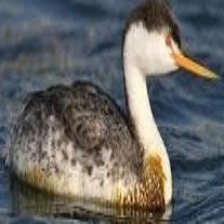
Species: CLARKS GREBE
Scientific name: AECHMOPHORUS CLARKII